Jelgava Air Base

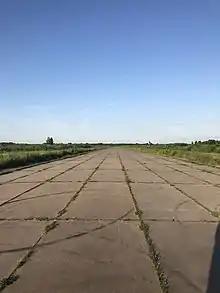
Jelgava Airfield June 2020

Jelgava Airfield is an airfield in Latvia located on the north border of Jelgava, a city in Latvia. During Soviet times, it was a military forward deployment attack base, but now is used by general aviation.